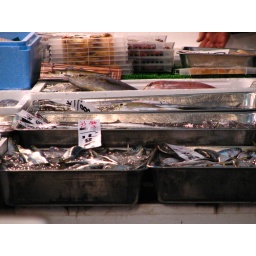
Tsukiji is the largest fish market in the world and the variety of fish sold there is staggering